Stay (miniseries)

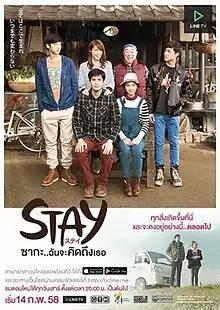
Promotional poster

Stay: Saga...Love Always (known in Thai as "Stay ") is a Thai miniseries produced by GTH and Nadao Bangkok as a special project for the Line TV application, sponsored by LINE Corporation (Thailand) Co., Ltd. The series was written and directed by Songyos Sugmakanan and filmed in Japan's Saga Prefecture with support of the Saga Prefectural Government and the Saga Prefecture Film Commission. It is a love story of two Thai people living in Saga, a small province with hidden warmth. The series was aired on Saturdays at 20:00 on the Line TV application from 21 February to 14 March 2015, for 4 episodes. It was re-run on satellite/cable television on GMM 25 and GTH On Air beginning 27 June 2015.